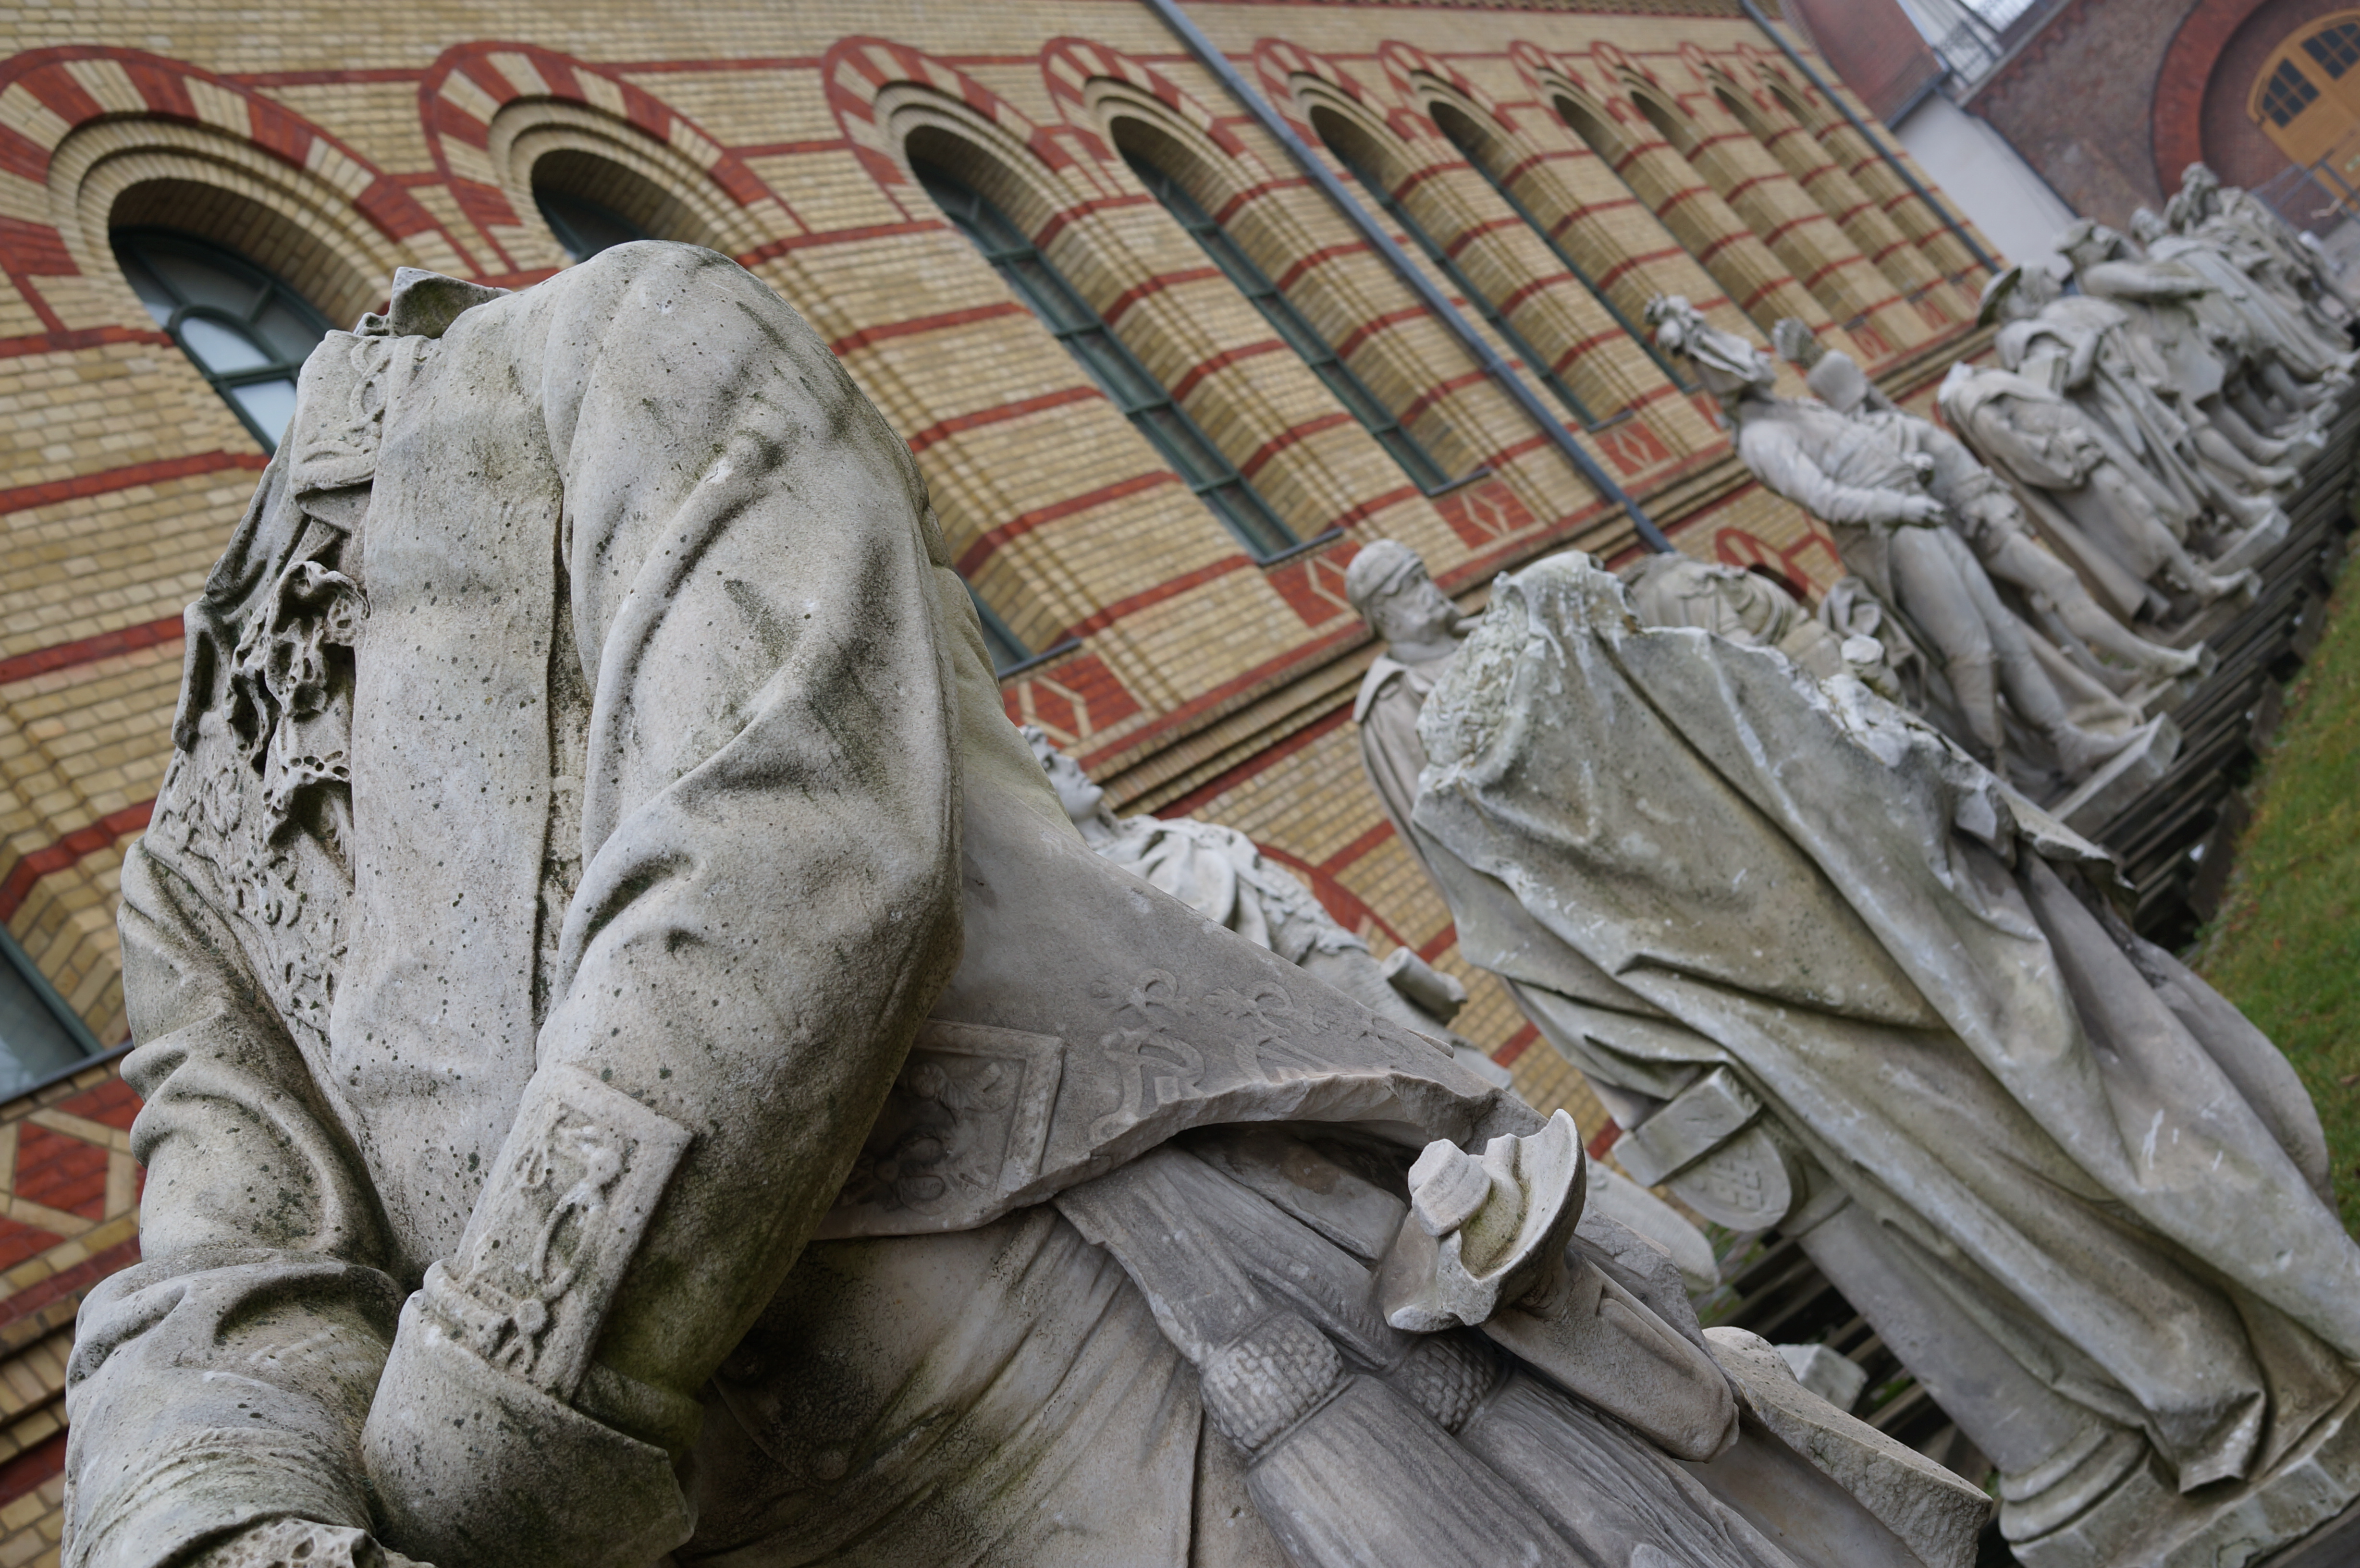
monument, statue, sculpture, art, 2013, temple, germany, deutschland, berlin, sony, sigma, carving, relief, nex, nex6, lenstagged, steffenzahn, 30mm, sigma30mm28exdn, sigma30mmf28, sigma30mmf28dn, sigma30mm, stone carving, ancient history